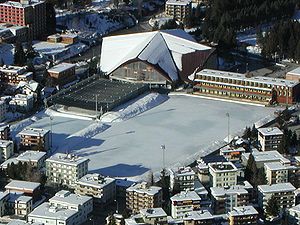
Allround-VM i hurtigløb på skøjter 1898
Mesterskabet blev afviklet på Eisstadion Davos.
Verdensmesterskabet i hurtigløb på skøjter 1898 var det niende VM i hurtigløb på skøjter for mænd. Mesterskabet blev afviklet den 6. - 7. februar 1898 på Eisstadion Davos i Davos, Schweiz med deltagelse af 12 løbere fra Norge, Ungarn, Tyskland, Rusland, Finland og Holland. Den forsvarende mester, canadieren Jack McCulloch, forsvarede ikke sin titel.